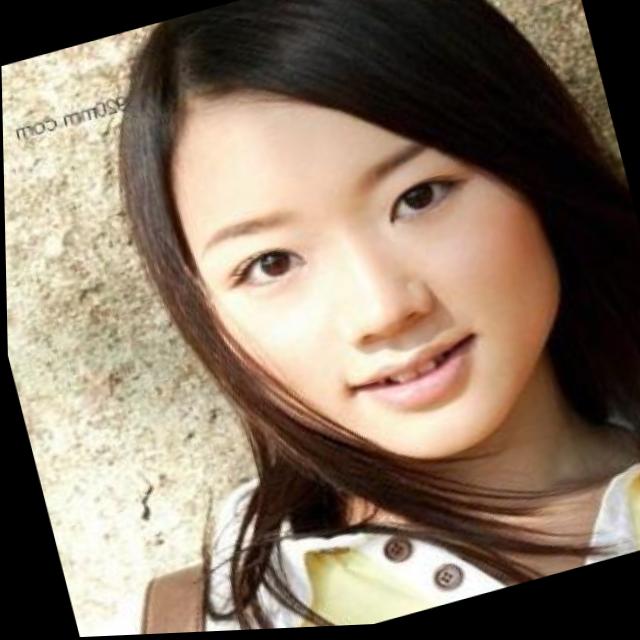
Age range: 13-20